Alessandro Del Piero

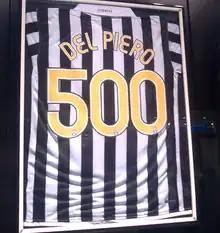
A commemorative shirt, celebrating Del Piero's 500th Juventus appearance

Del Piero's final match for Juventus was in the Coppa Italia Final on 20 May against Napoli, which ended in a 2–0 victory to the Neapolitans. Del Piero was substituted in the 67th minute for Vučinić as his Juventus career came to an end; he received a standing ovation from both the Juventus and Napoli fans. Following the game, he confirmed that after his 19-year spell with Juventus, he did not plan to retire. He then left the club and became a free agent. In total, Del Piero made a club record of 705 appearances for Juventus across all competitions, scoring a record 290 goals, and providing 134 assists in all competitions throughout his career with the club; he also scored 188 goals and provided 108 assists in 478 Serie A appearances with the Turin club, making him the third–highest assist provider of all time in Serie A history, after Totti and Roberto Baggio. In addition to these records, Del Piero is also Juventus's top scorer and second highest appearance holder in the UEFA Champions League, behind only Buffon, with 44 goals in 92 appearances; he is also the top scorer and appearance holder for Juventus in European Competitions, with 50 goals in 125 appearances, in International competitions, with 54 goals in 131 appearances, and in the Supercoppa Italiana, with 3 goals in 6 appearances. He is the club's top-scorer in Serie B, with 21 goals, and the club's second highest scorer in the Coppa Italia, with 25 goals, behind Pietro Anastasi. Alongside Giuseppe Signori and Alberto Gilardino, Del Piero is also the ninth highest all-time goalscorer in Serie A, and he is currently the joint all-time top scorer in the Supercoppa Italiana, alongside Samuel Eto'o, Andriy Shevchenko, and Carlos Tevez. As of May 2025, he is the joint nineteenth highest UEFA Champions League all-time goalscorer, with 42 goals.